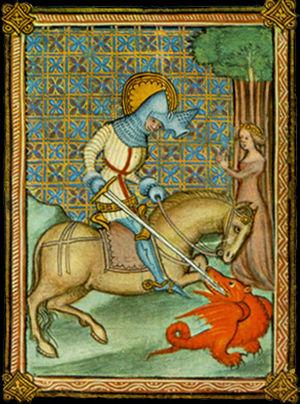
Draguignan est une commune française située dans le département du Var en région Provence-Alpes-Côte d'Azur.